Pedro de Valdivia Bridge

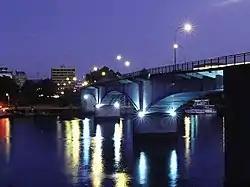
View of Pedro de Valdivia Bridge from Isla Teja during night.

Pedro de Valdivia Bridge is an arch bridge spanning the Valdivia River. It connects downtown Valdivia with Teja Island, which houses the main campus of the Austral University of Chile.